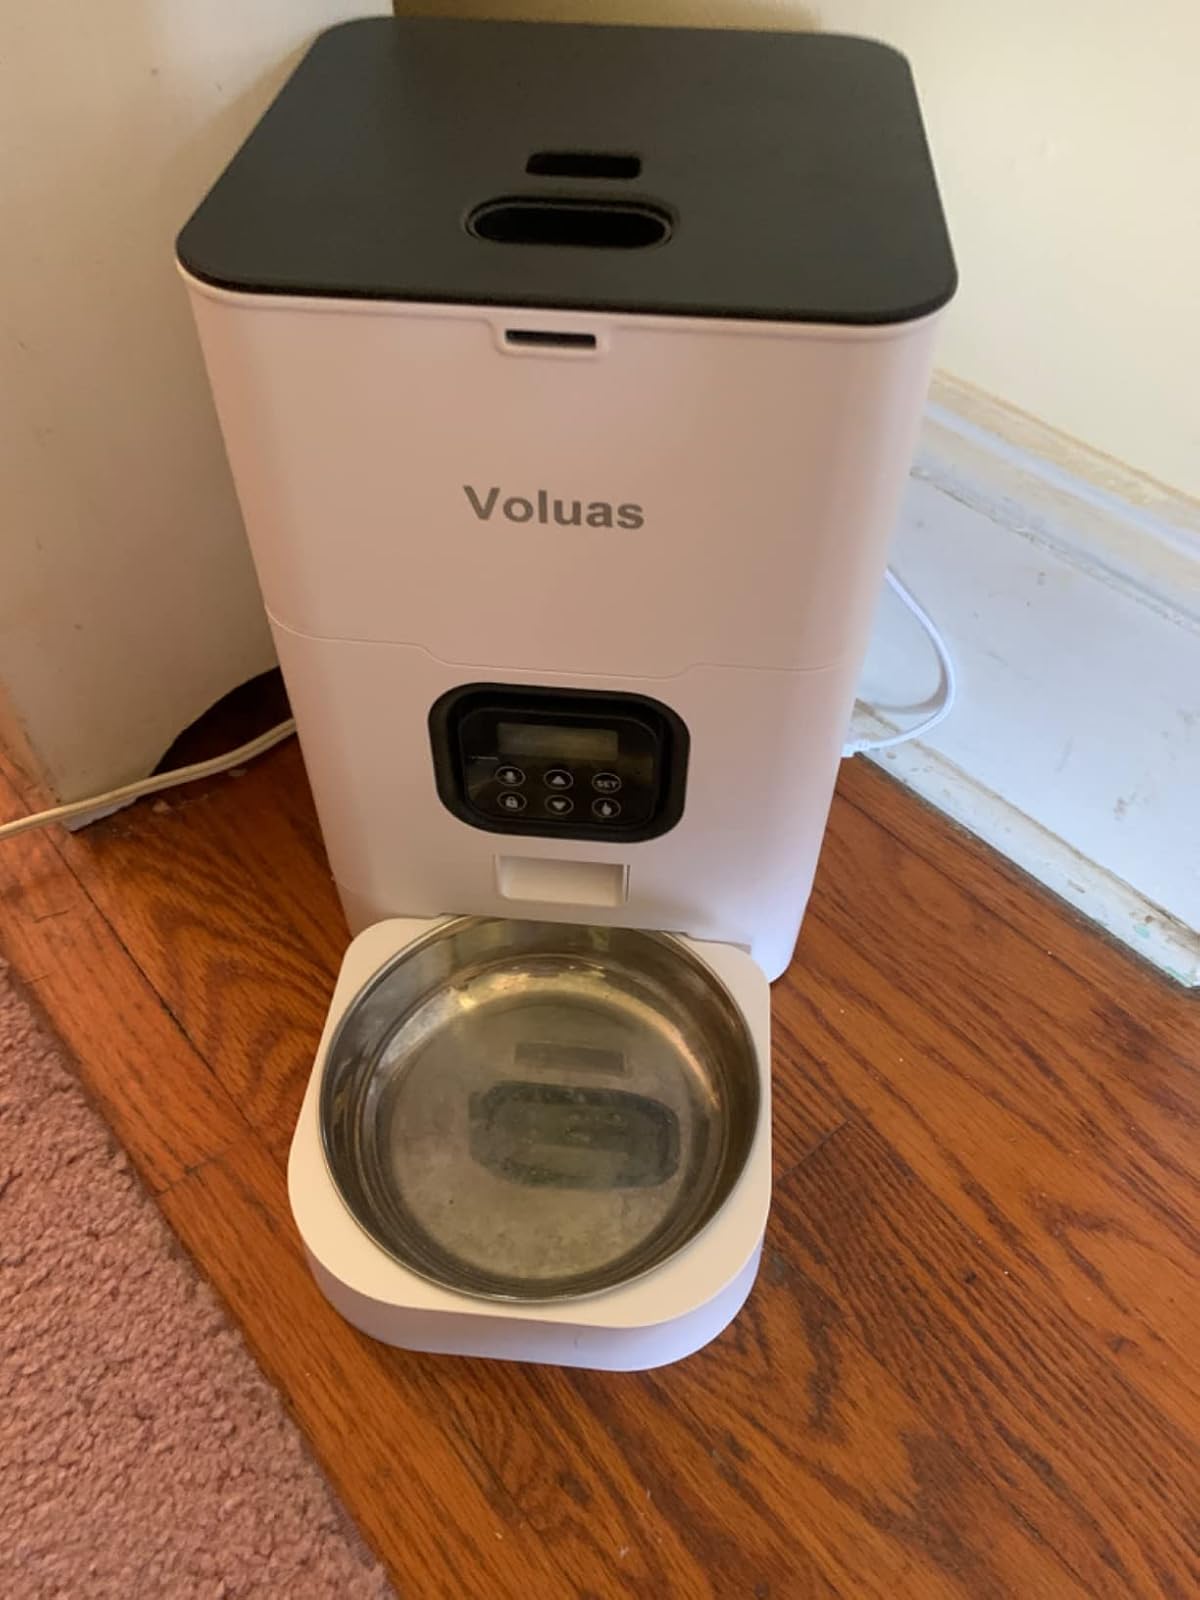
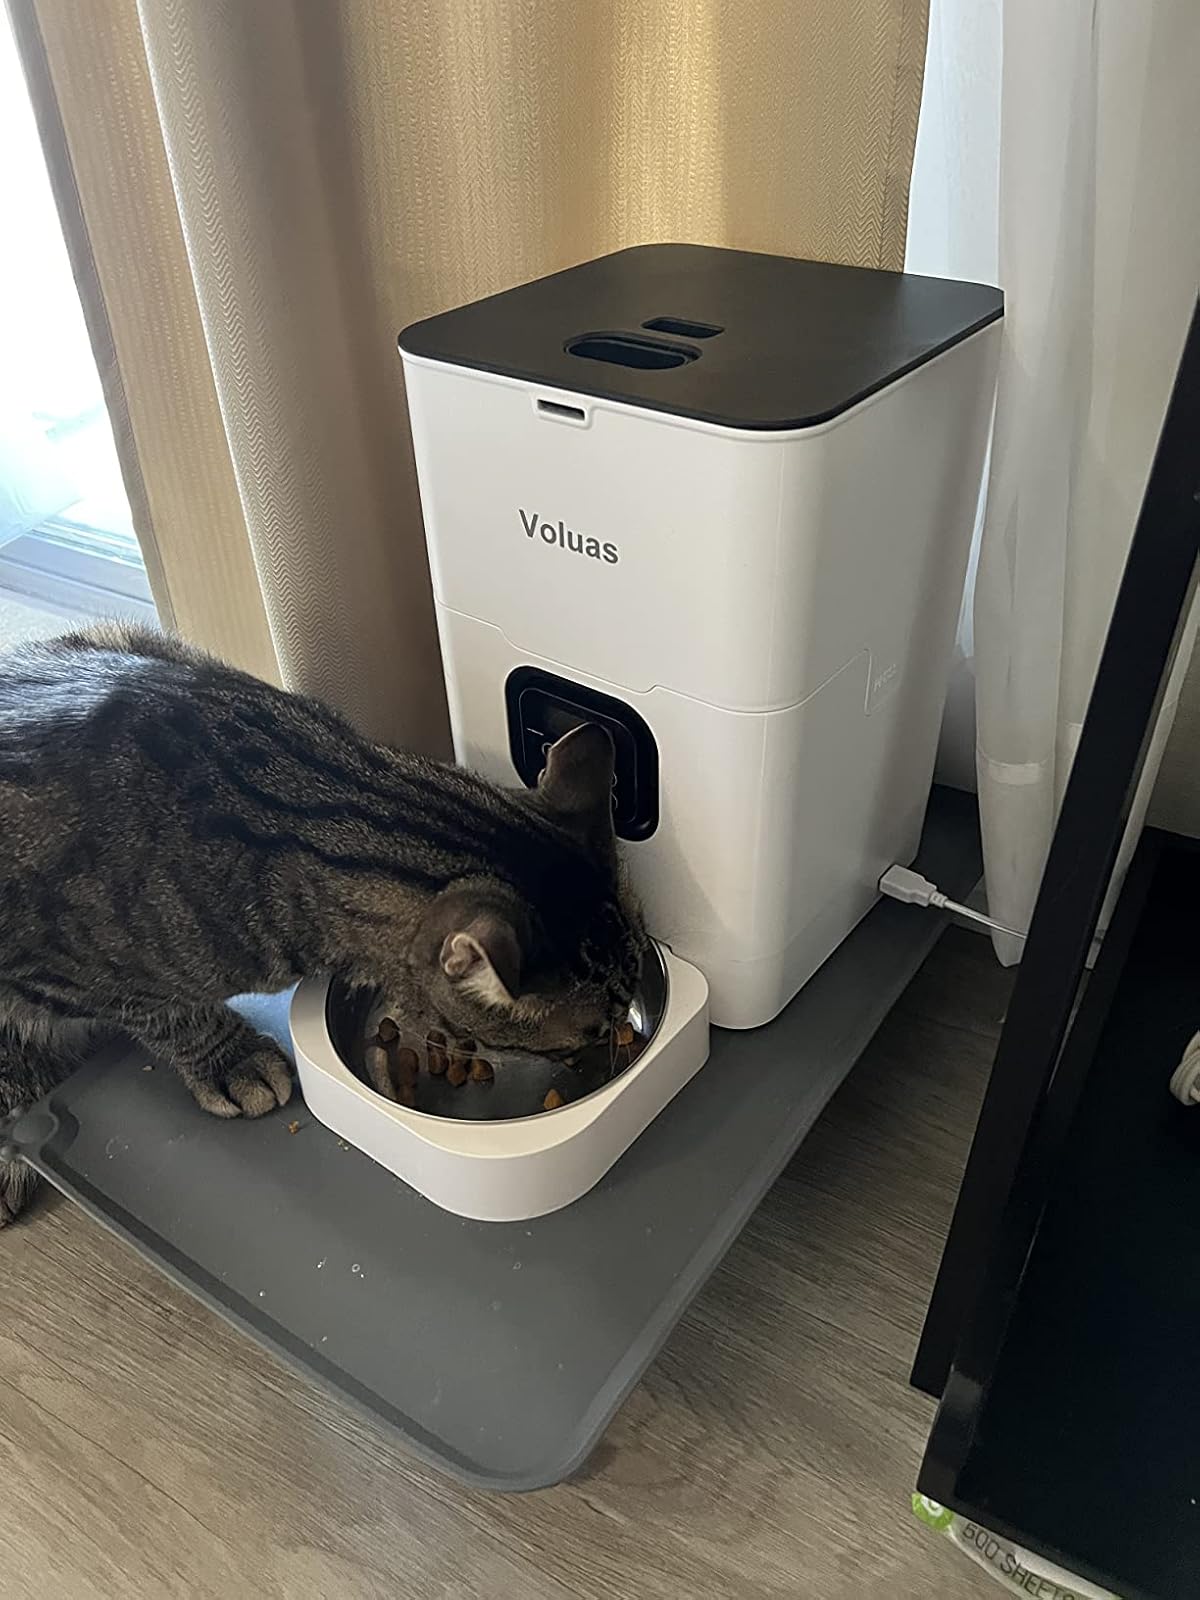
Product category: items_feeder
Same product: yes